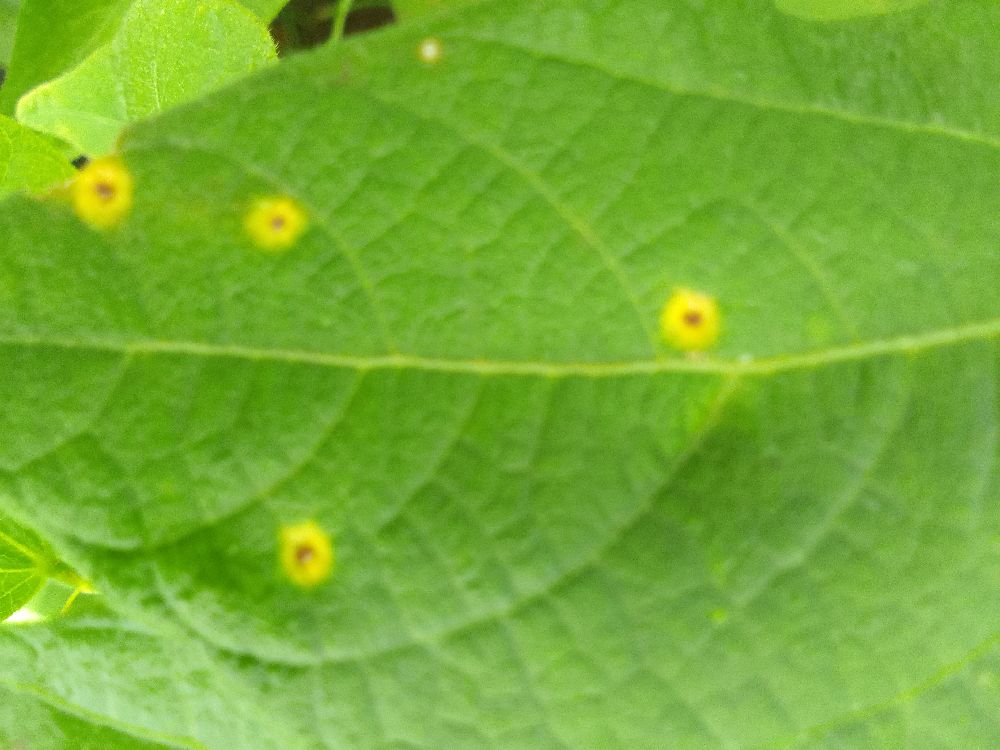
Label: rust